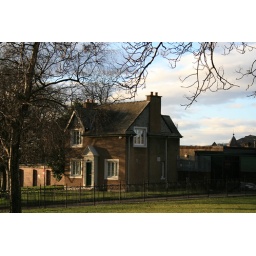
This had been the carters house at Glasgow Green when Bobbie Woods had been the carter there in charge of the Clydesdale horses